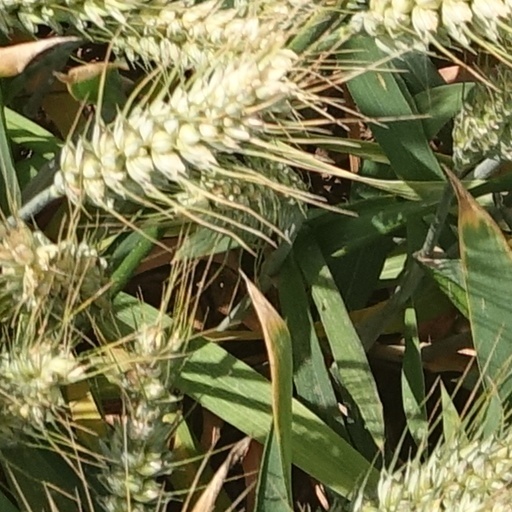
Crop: wheat